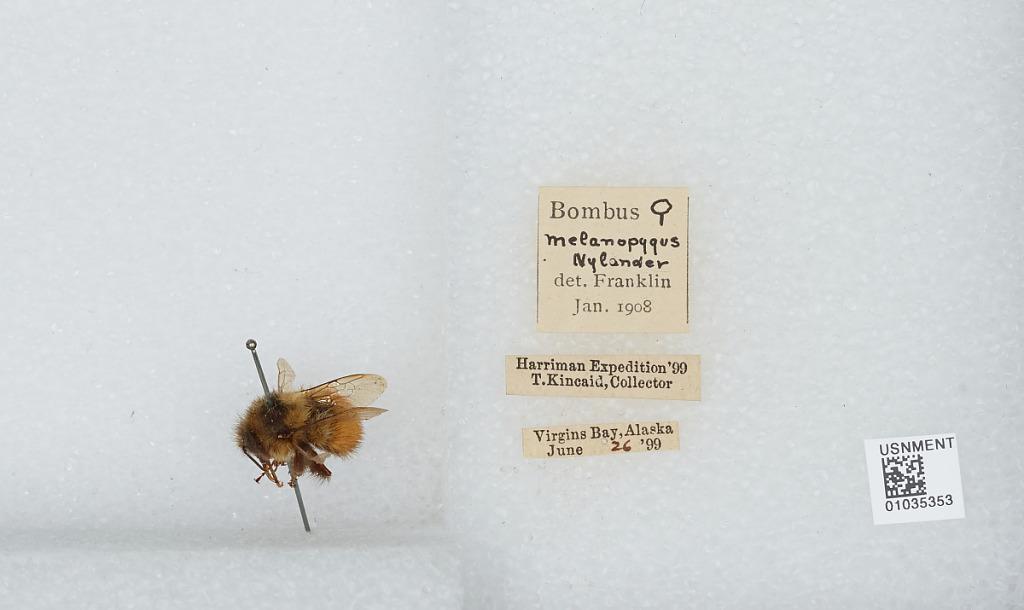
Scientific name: Bombus (Pyrobombus) melanopygus Nylander
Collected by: T. Kincaid
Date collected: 1899-6-26
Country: United States
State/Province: Alaska
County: Valdez-Cordova
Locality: Virgin Bay
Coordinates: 60.8947, -146.702
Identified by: Franklin